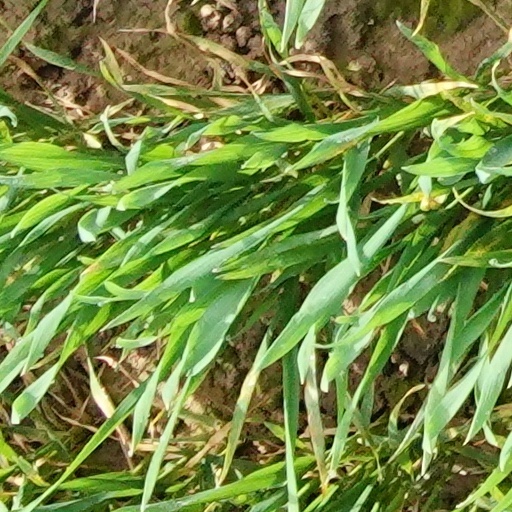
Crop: wheat